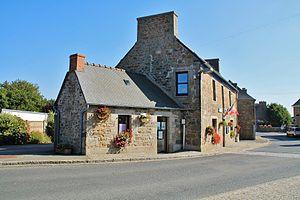
Lanmodez [lɑ̃modɛ] est une commune française située dans le département des Côtes-d'Armor, en région Bretagne.